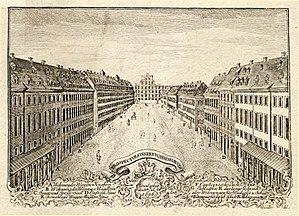
La Fondation Francke de Halle subventionne un grand nombre d'institutions culturelles, scientifiques, pédagogiques et sociales allemandes. Créée en 1698 par le pédagogue et théologien piétiste August Hermann Francke, elle jouit depuis des décennies d’une renommée internationale. Ses locaux historiques offrent un exemple unique d'architecture scolaire et figurent sur la liste proposée par l'Allemagne pour le classement au Patrimoine mondial de l'UNESCO. Aujourd'hui plus de 50 institutions se sont implantées sur les terrains de cette fondation, dont quatre écoles, quelques instituts de l’Université Martin-Luther, le Fonds Fédéral de l'Action Culturelle et l'Institut Allemand de la Jeunesse.